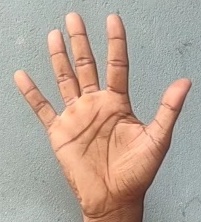
ASL sign: 5